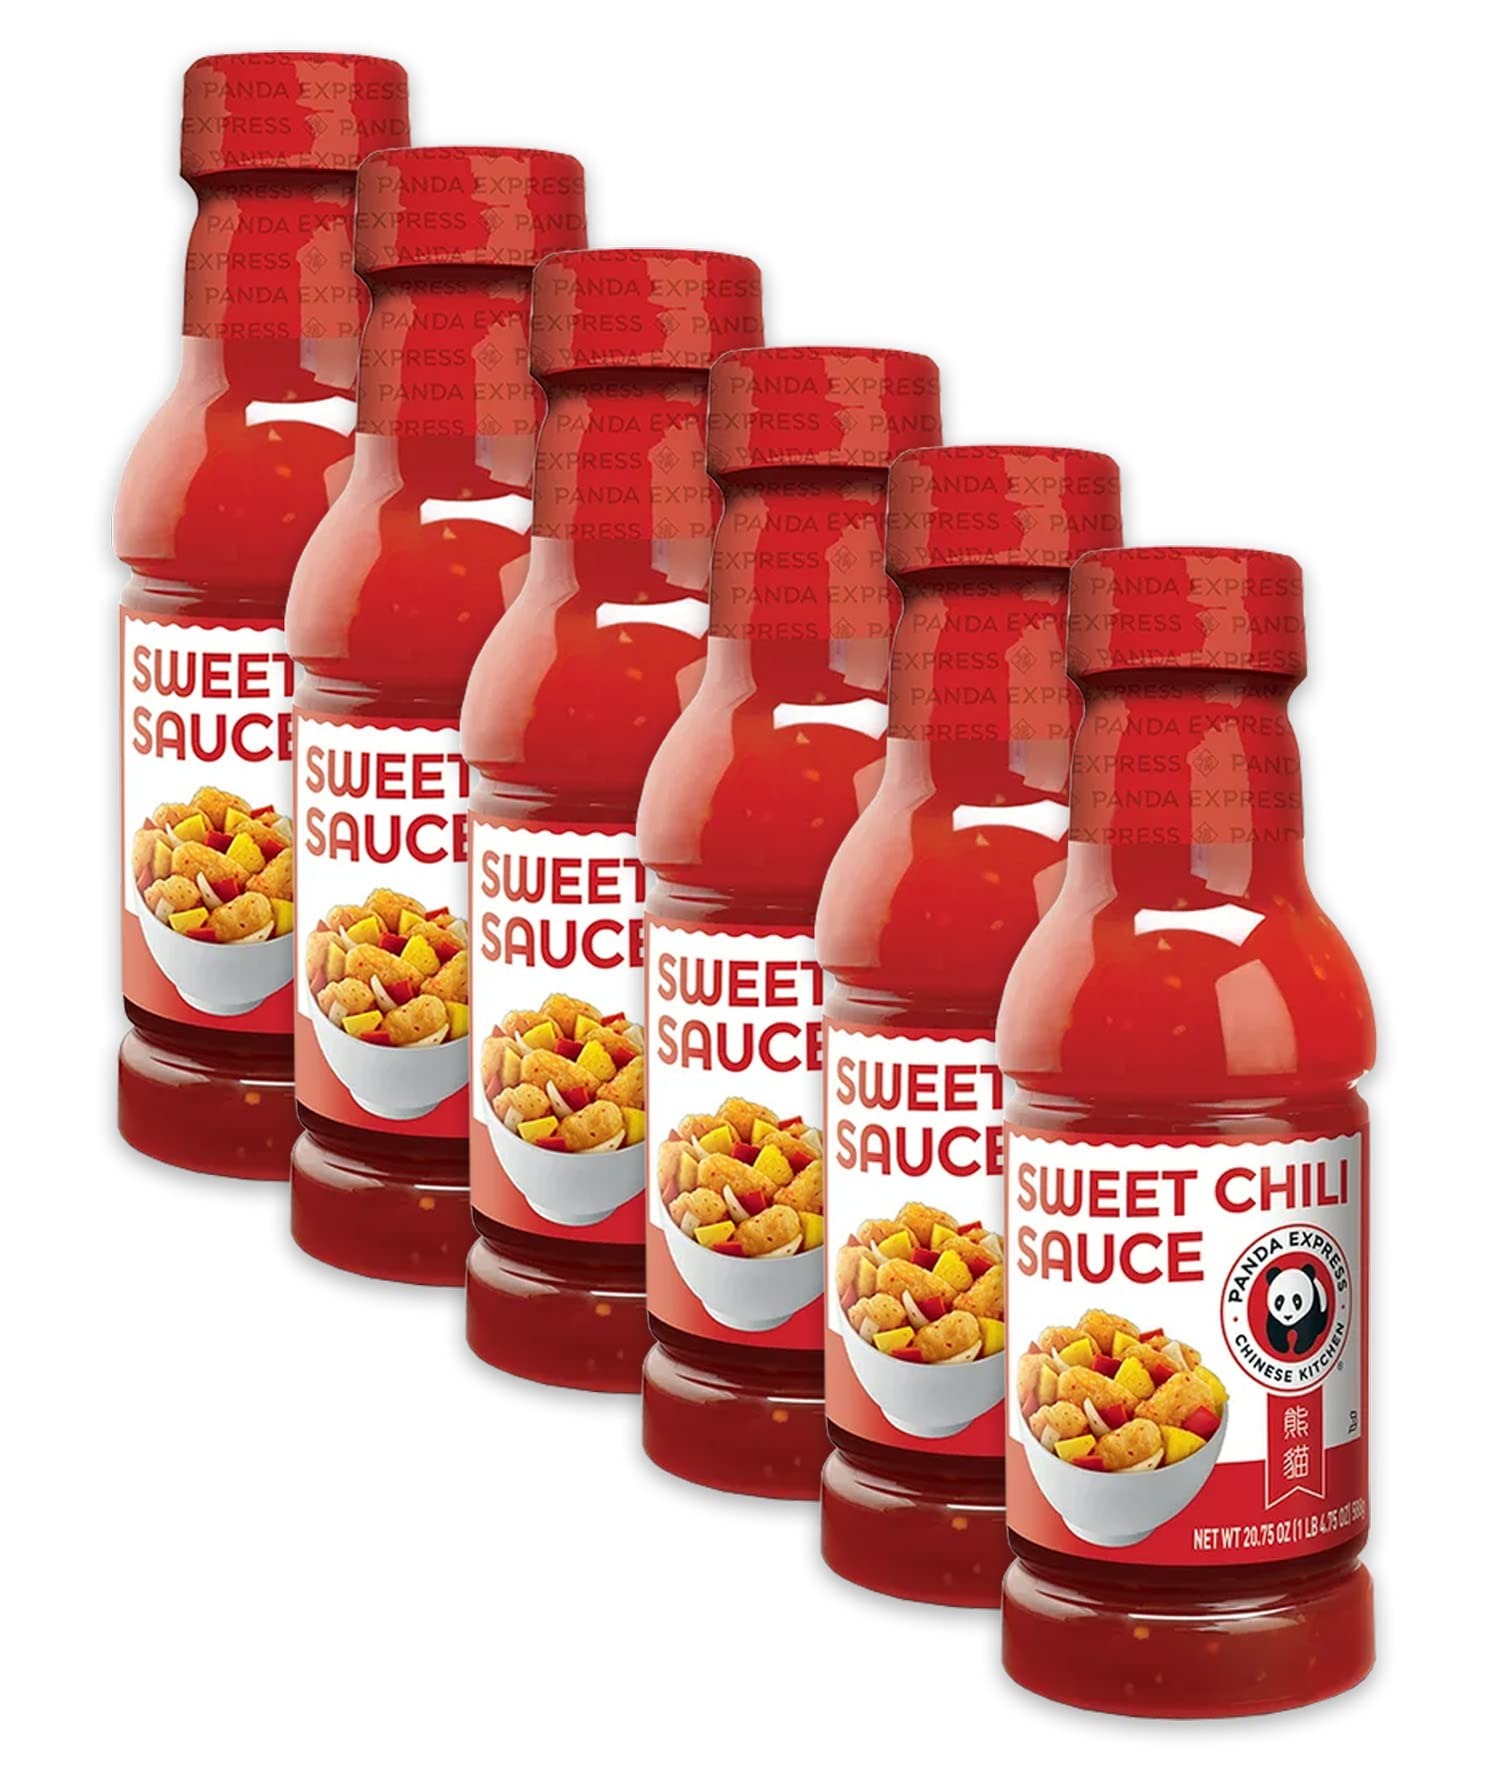
Item Name: Panda Express Gourmet Chinese Sweet Chili Sauce, 20.75 Oz (Pack of 6)
Bullet Point 1: Panda Express Gourmet Chinese Sweet Chili Sauce
Bullet Point 2: Set of 6
Bullet Point 3: Blend of flavors that will please your taste buds
Bullet Point 4: No high-fructose corn syrup. No MSG. Gourmet chili sauce is 20.75 oz in size.
Bullet Point 5: Adds a kick to your favorite dishes
Product Description: Panda Express Gourmet Chinese Sweet Chili Sauce: Blend of flavors that will please your taste budsNo high-fructose corn syrupNo MSGGourmet chili sauce is 20.75 oz in sizeAdds a kick to your favorite dishesContains all the spices and flavors found in Panda Express' famous SweetFire chicken breastUse it to create a delicious dish at homeTry it as a dipping sauce for chicken strips, egg rolls and other appetizersNo fatCholesterol-free.
Value: 1369.5
Unit: Ounce

Price: 32.84